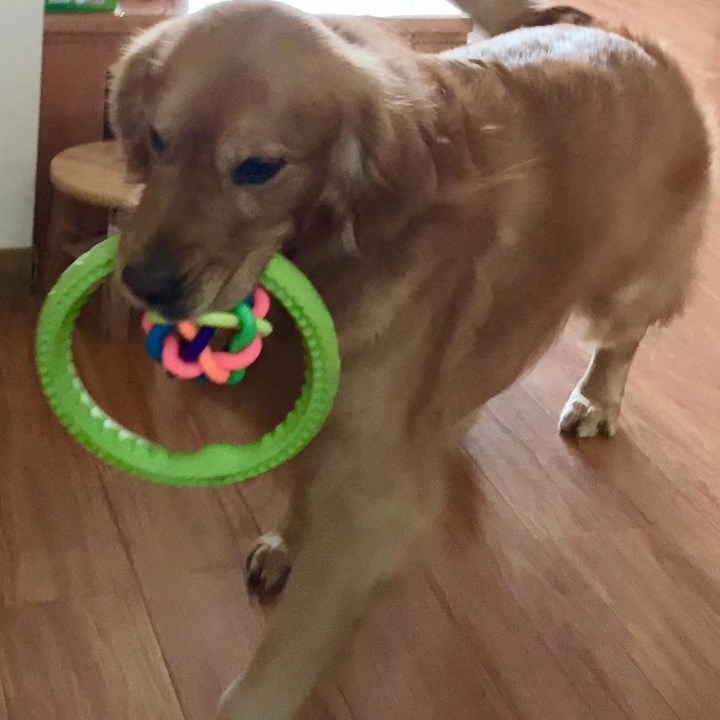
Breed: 5355-n000126-golden_retriever